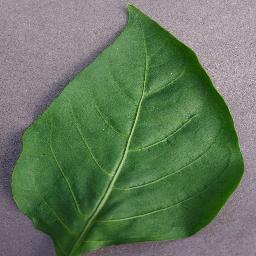
Label: Pepper,_bell___healthy